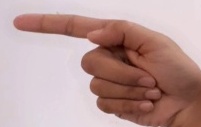
ASL sign: G